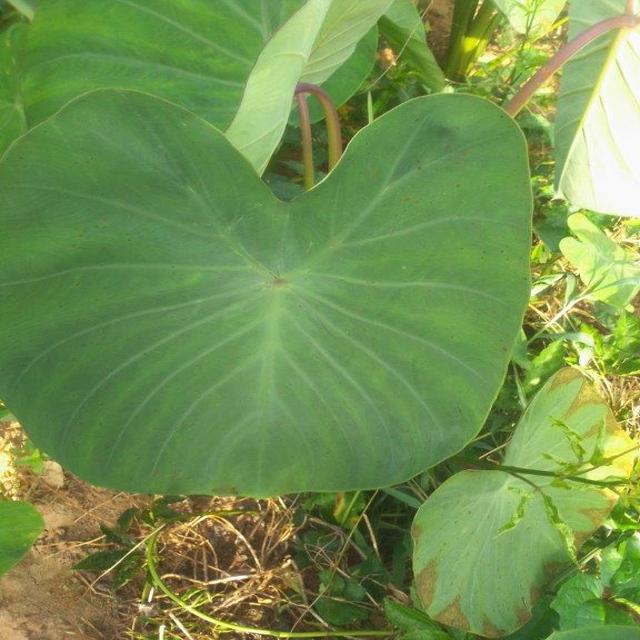
Label: Healthy